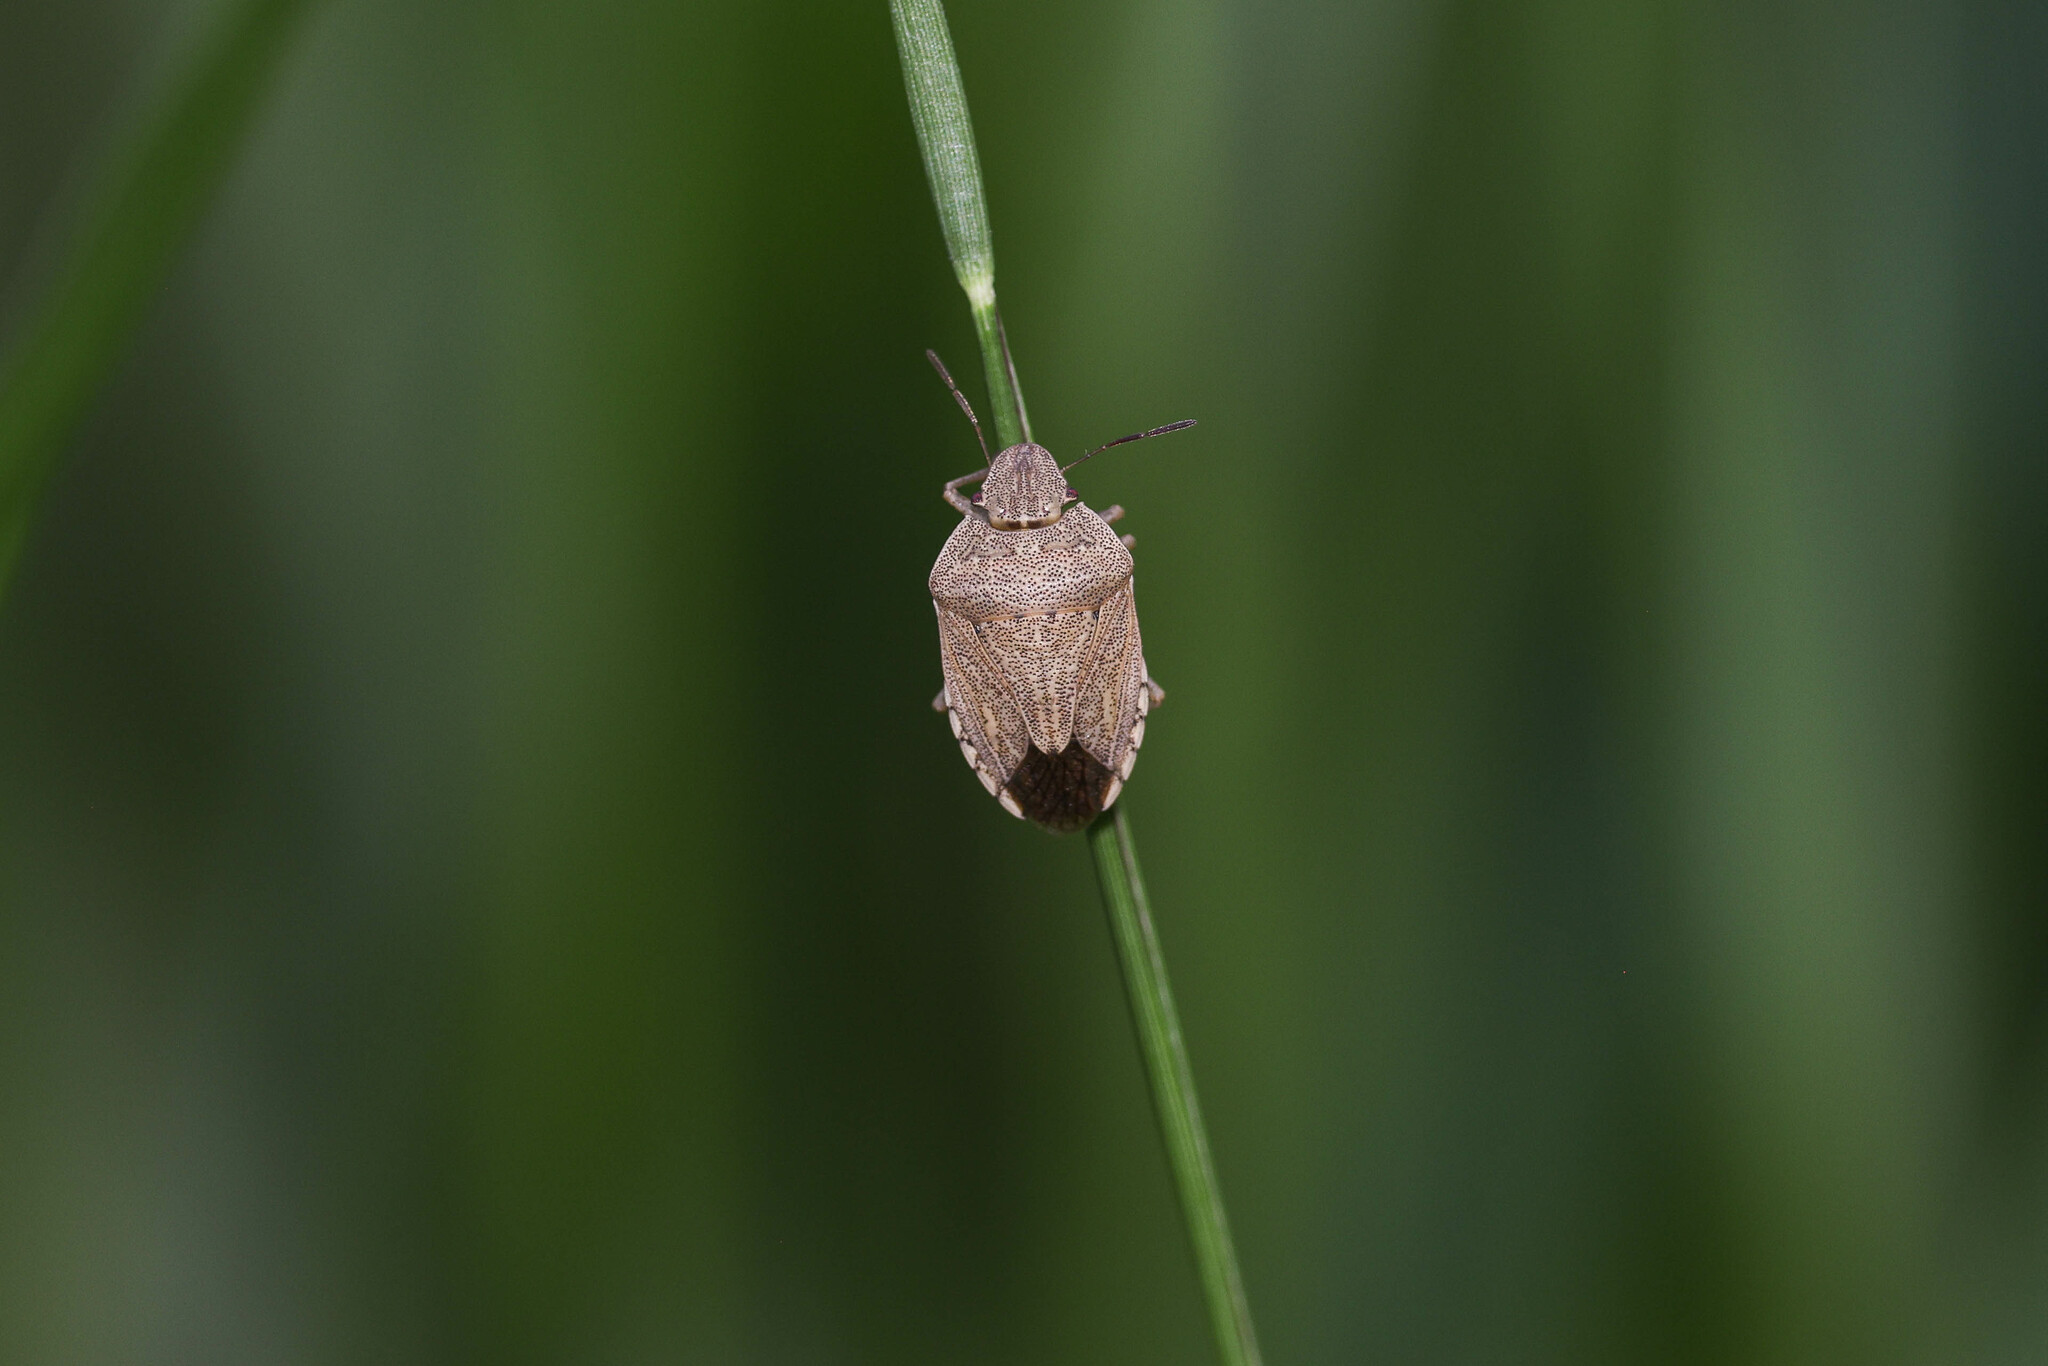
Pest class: stink_bug